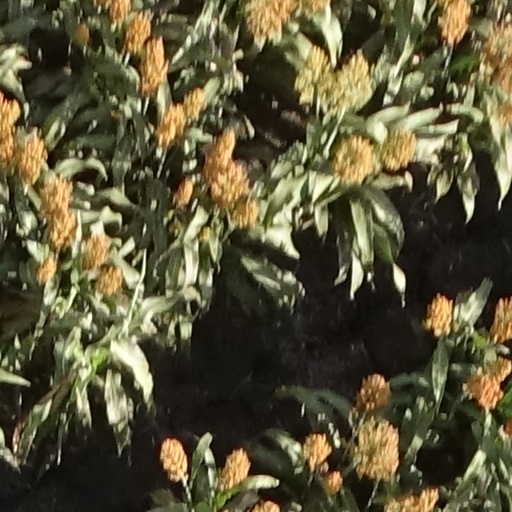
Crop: sorghum